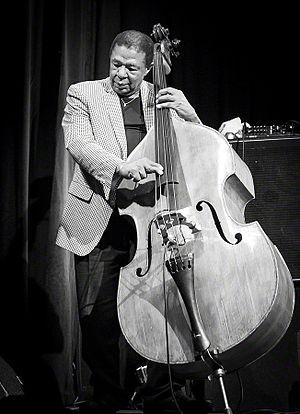
Charles Anthony Williams, né le 17 avril 1942 à Camden dans le New Jersey, est un contrebassiste américain.